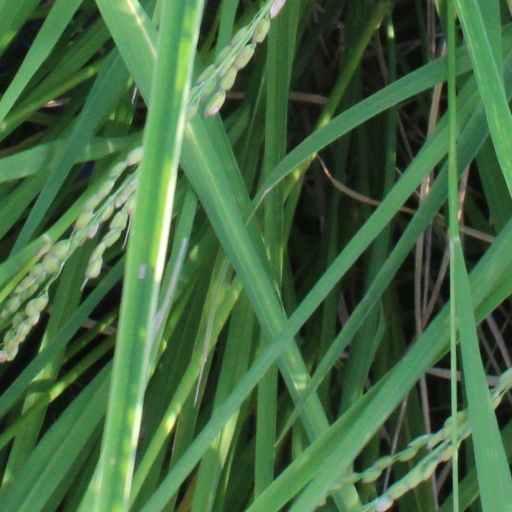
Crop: rice